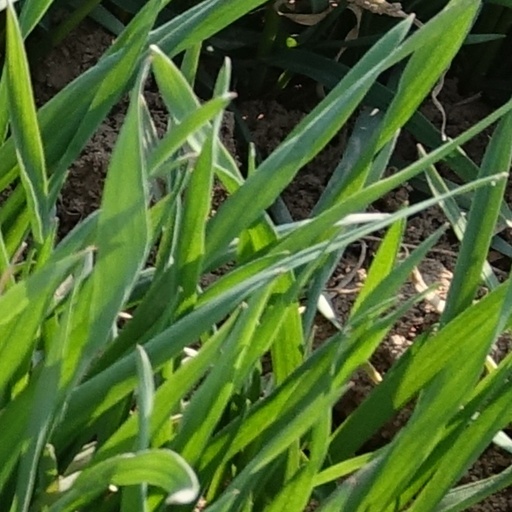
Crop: wheat